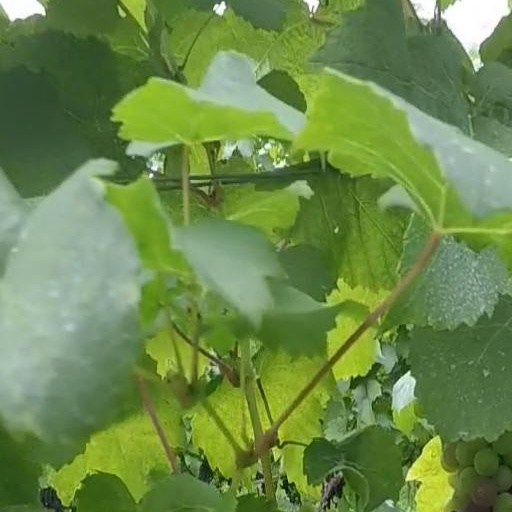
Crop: grape